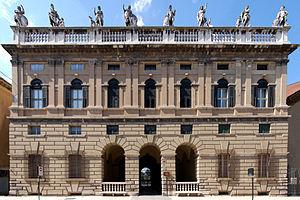
Le Palais Canossa est un palais de Vérone, en Italie.